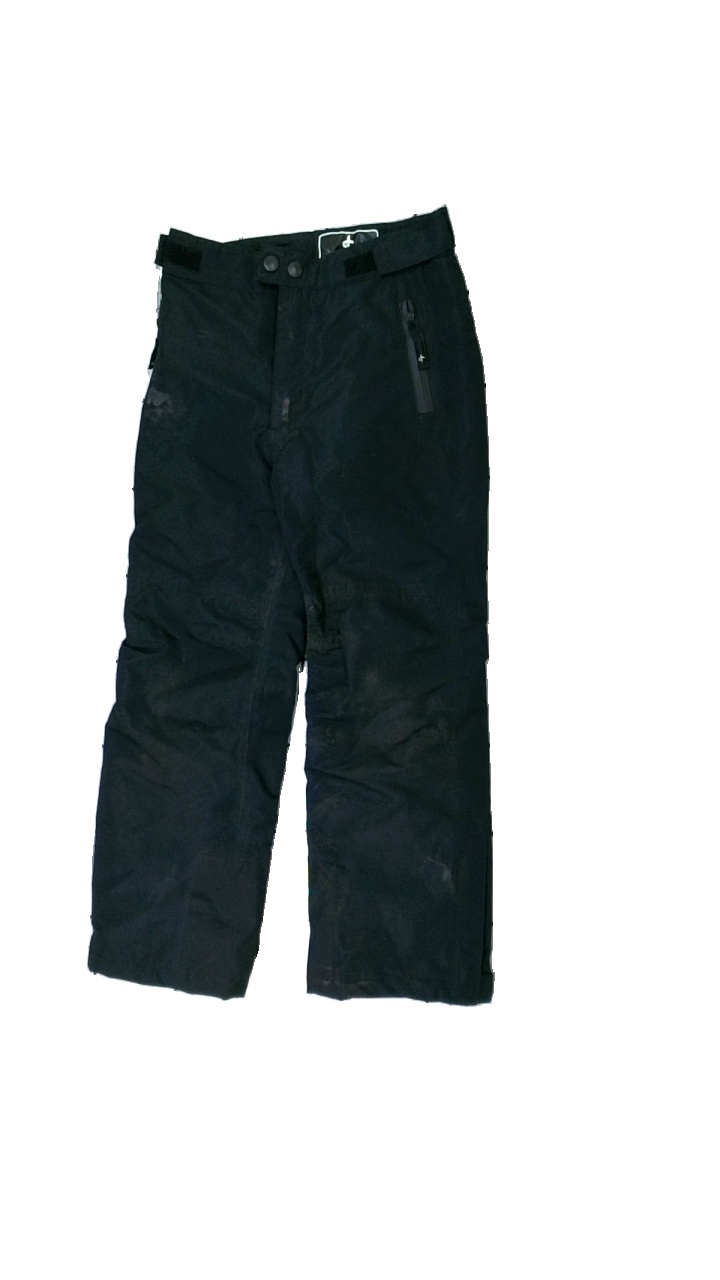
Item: Outerwear (Children)
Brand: Cross Sportwear
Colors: Black
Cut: Regular
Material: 100% polyester
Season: Winter
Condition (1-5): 2
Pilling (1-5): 5
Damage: Stains
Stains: Major
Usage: Export
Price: <50